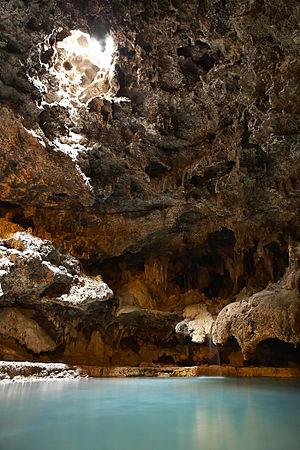
Lieux historique à Banff, Alberta. Nommé Cave and Bassin, c'est ce lieu qui a donné naissance au Parc National de Banff.
Cet article recense les lieux patrimoniaux de l'Alberta inscrits au répertoire des lieux patrimoniaux du Canada, qu'ils soient de niveau provincial, fédéral ou municipal.